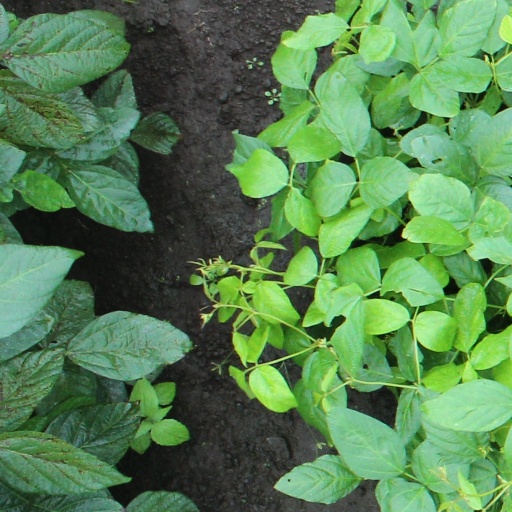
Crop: soybean